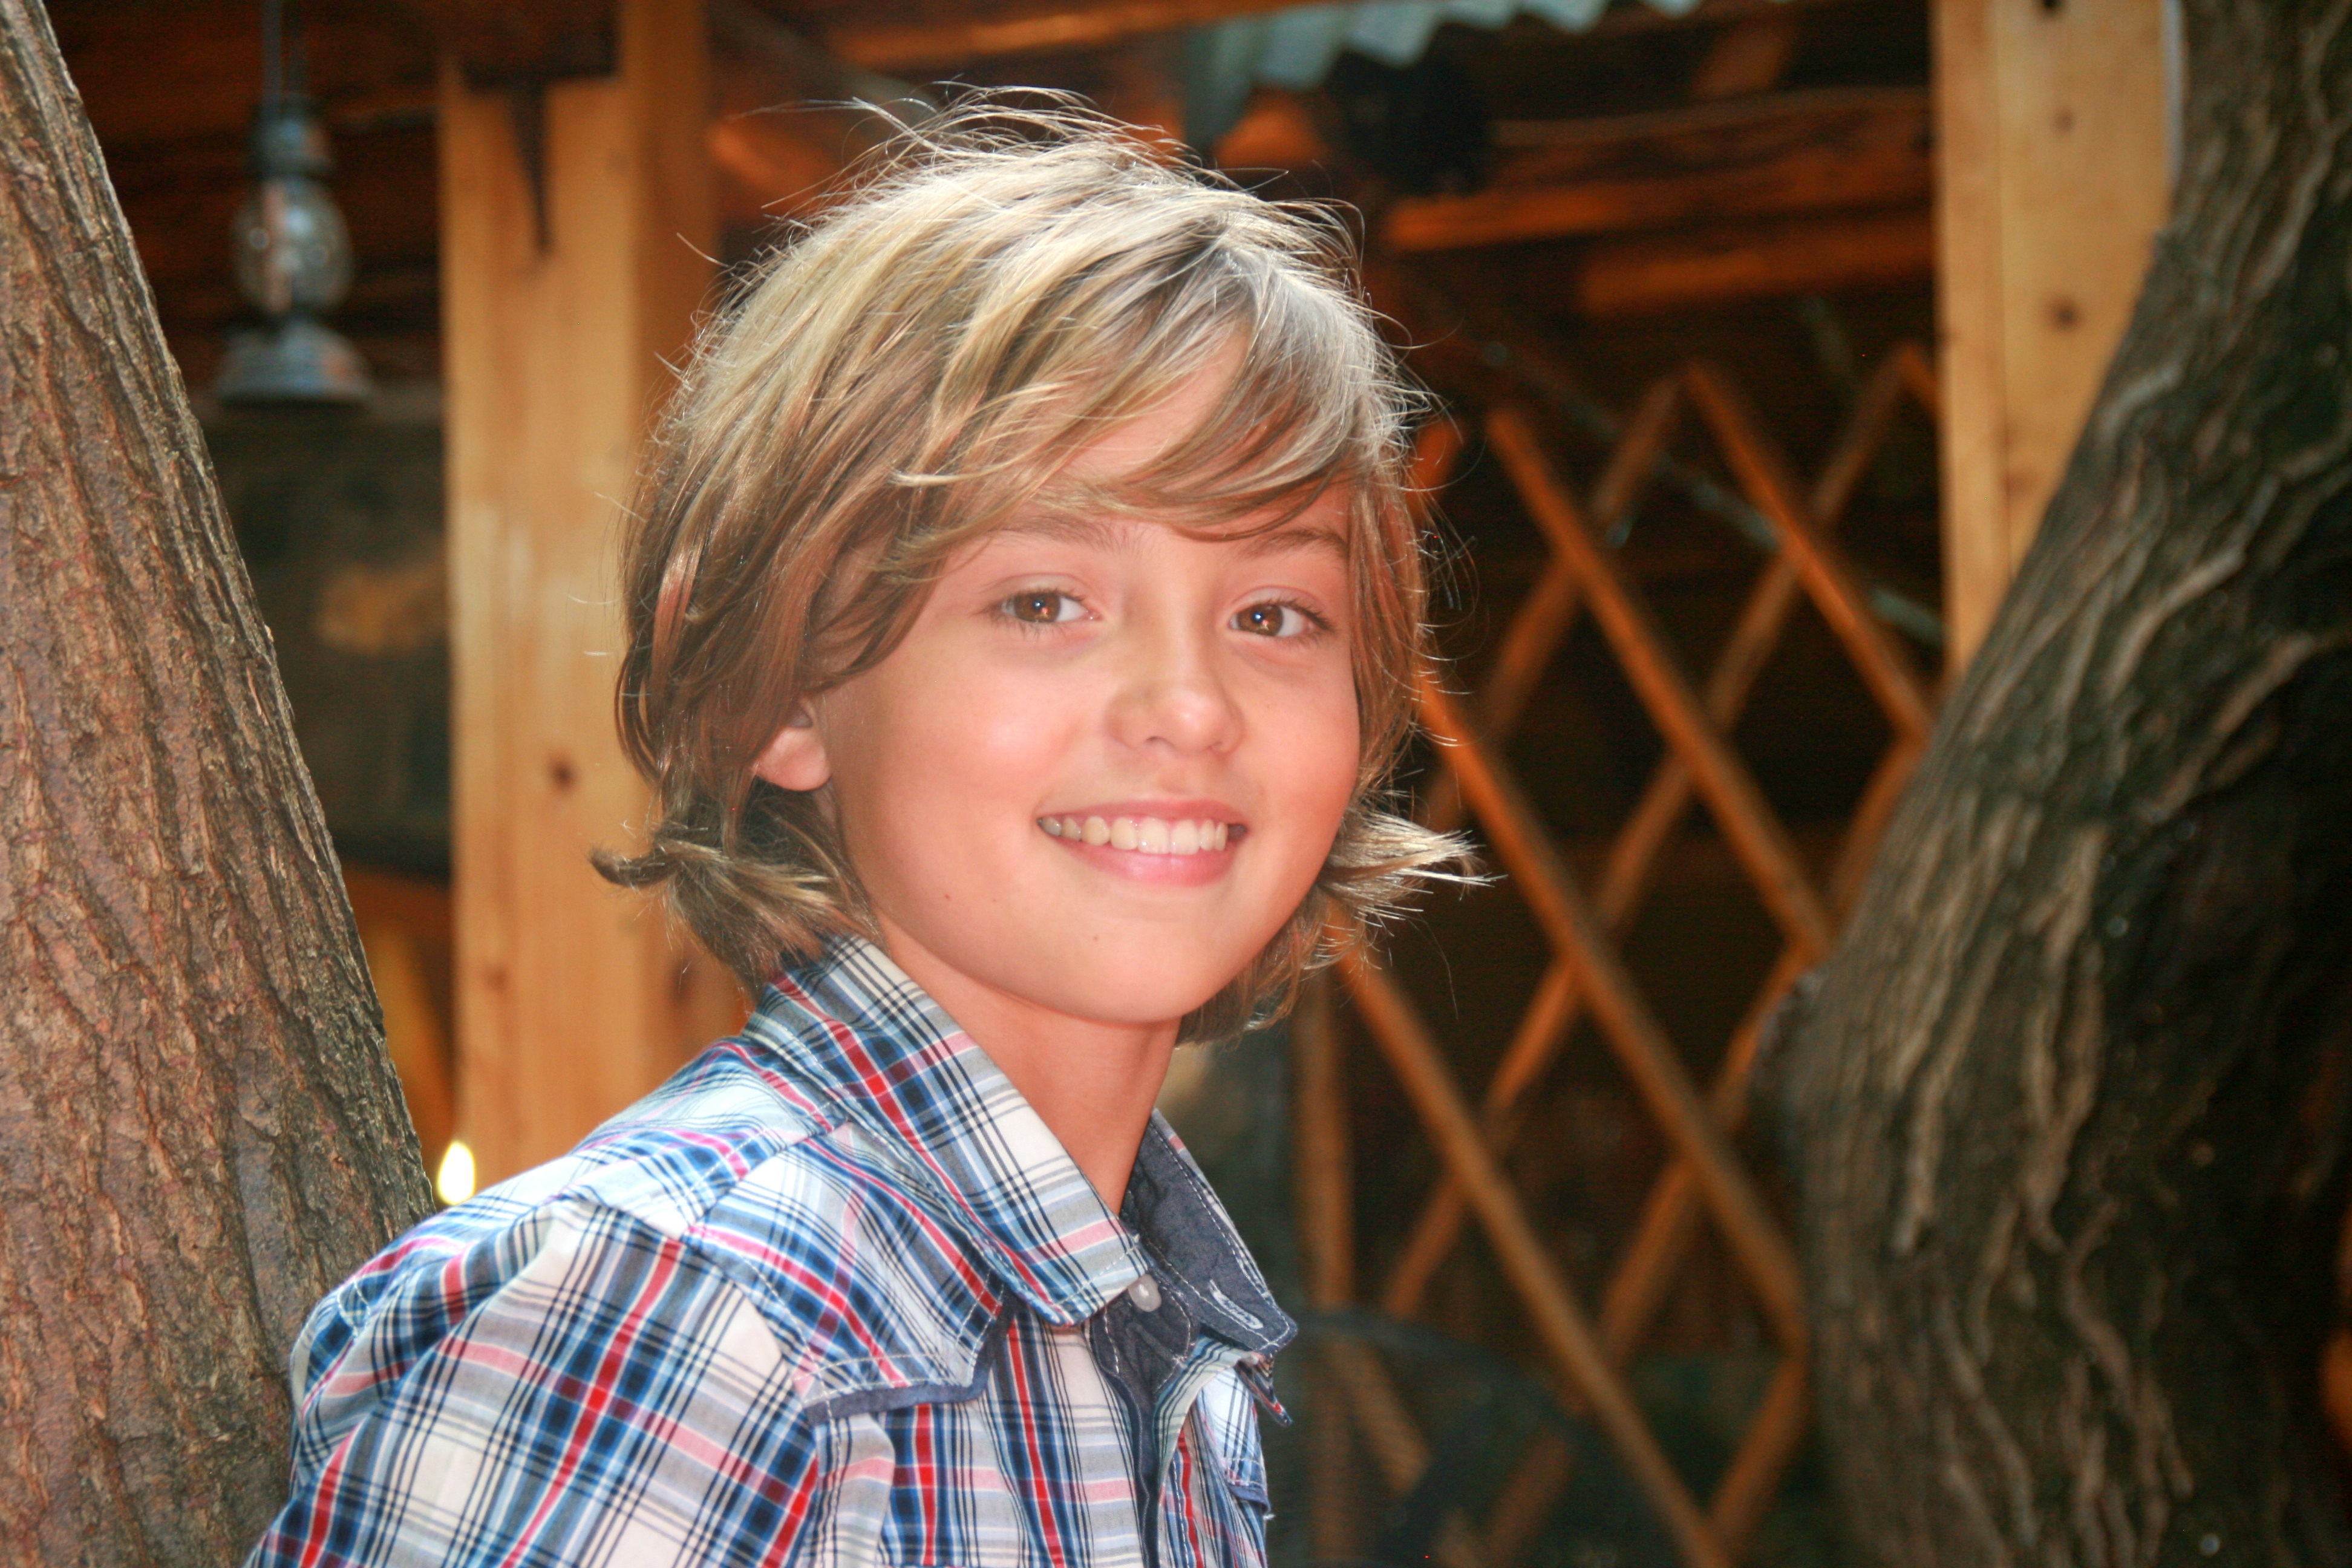
person, people, girl, hair, boy, portrait, spring, child, lady, facial expression, hairstyle, smile, eye, head, skin, beauty, nice, blond, portrait photography